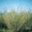
Label: willow_tree